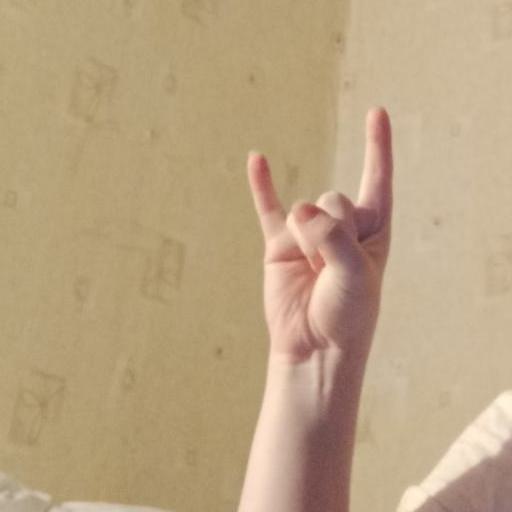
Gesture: rock